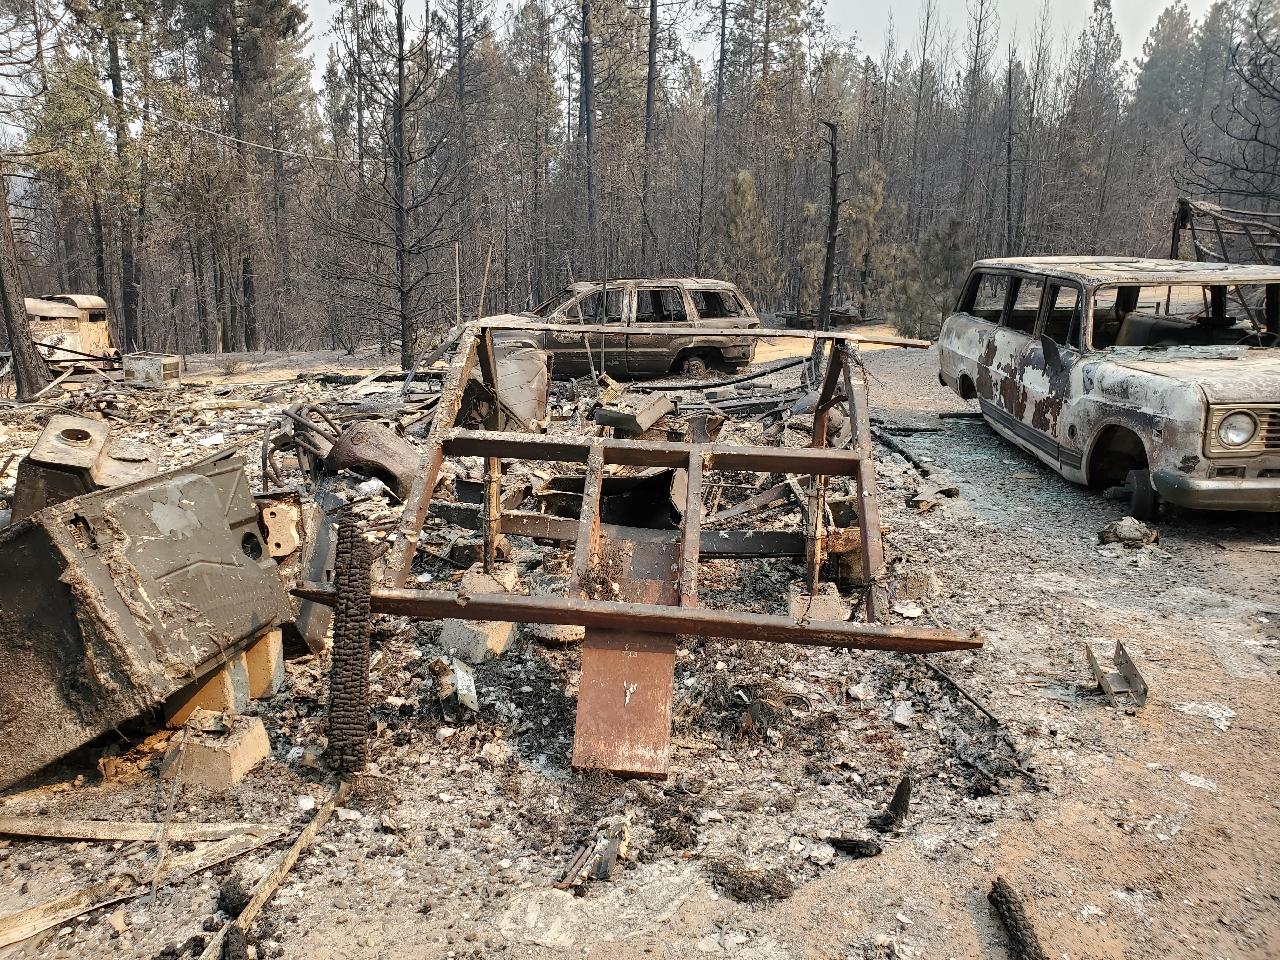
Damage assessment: destroyed